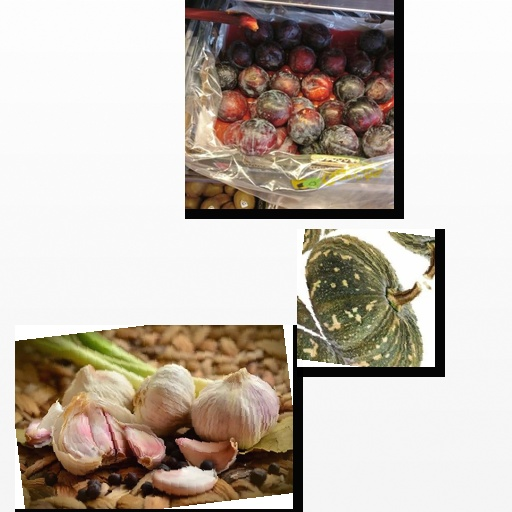
Food items: garlic, pumpkin, plum